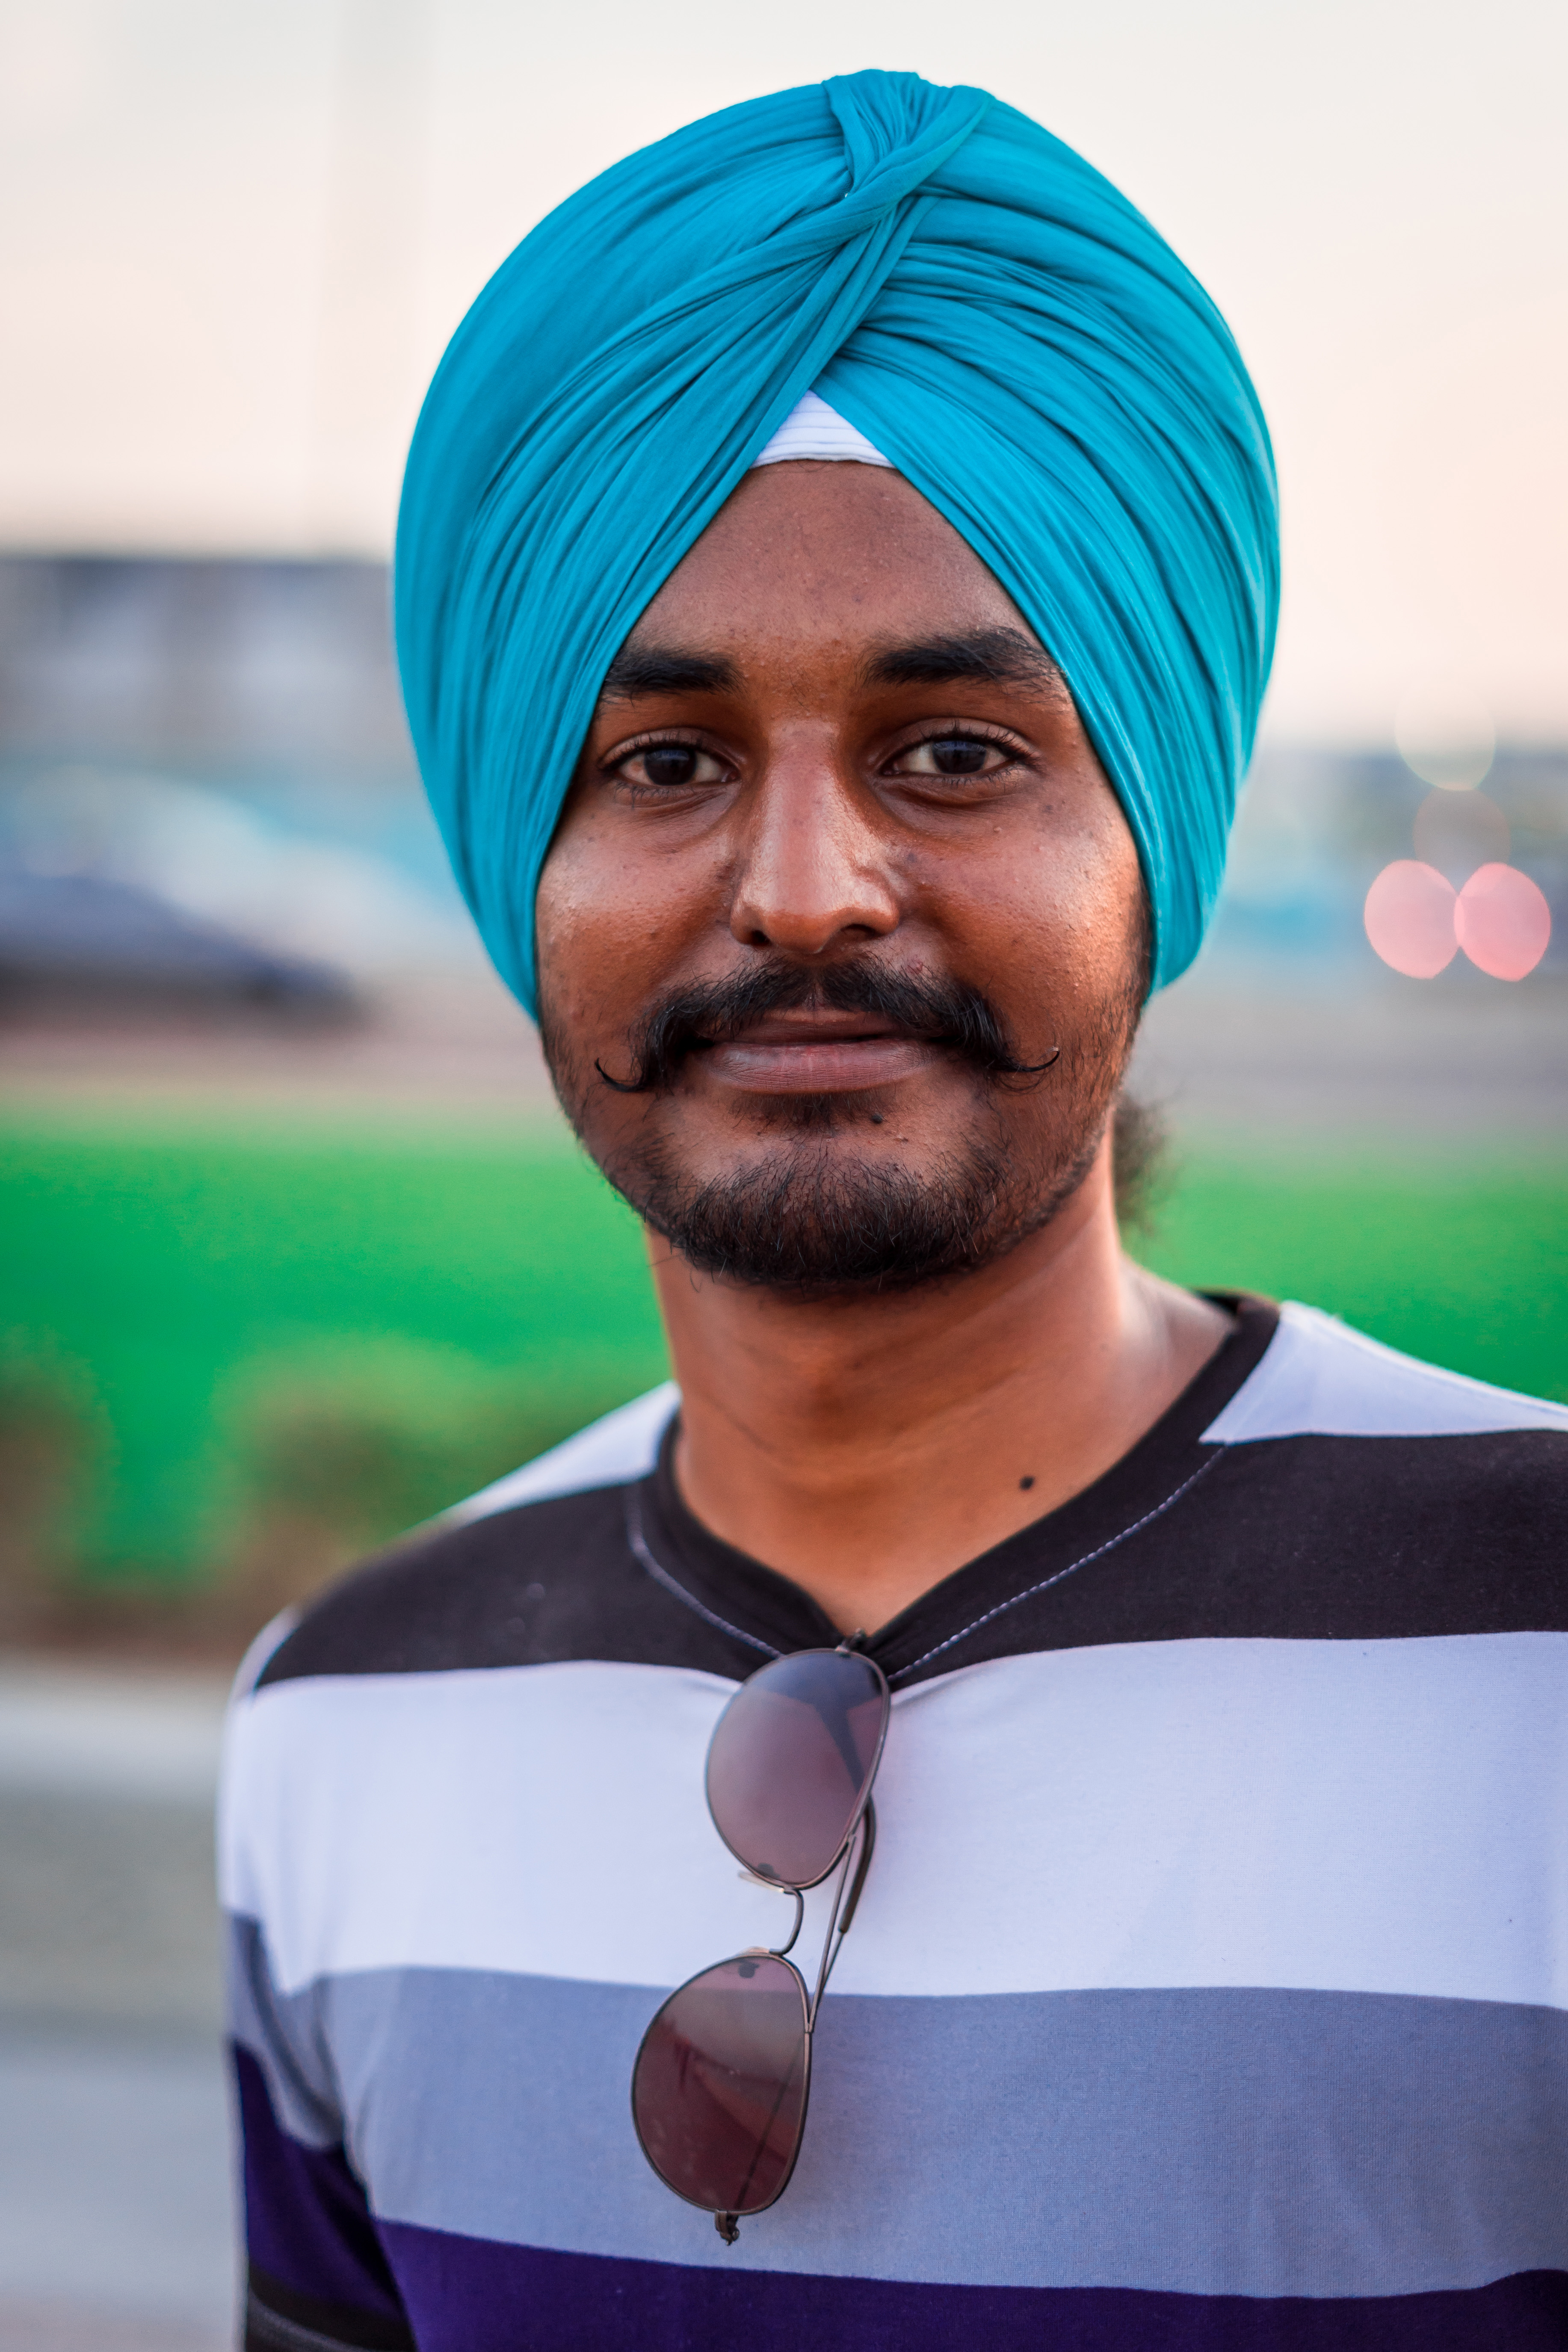
turban, face, dastar, people, head, headgear, forehead, smile, moustache